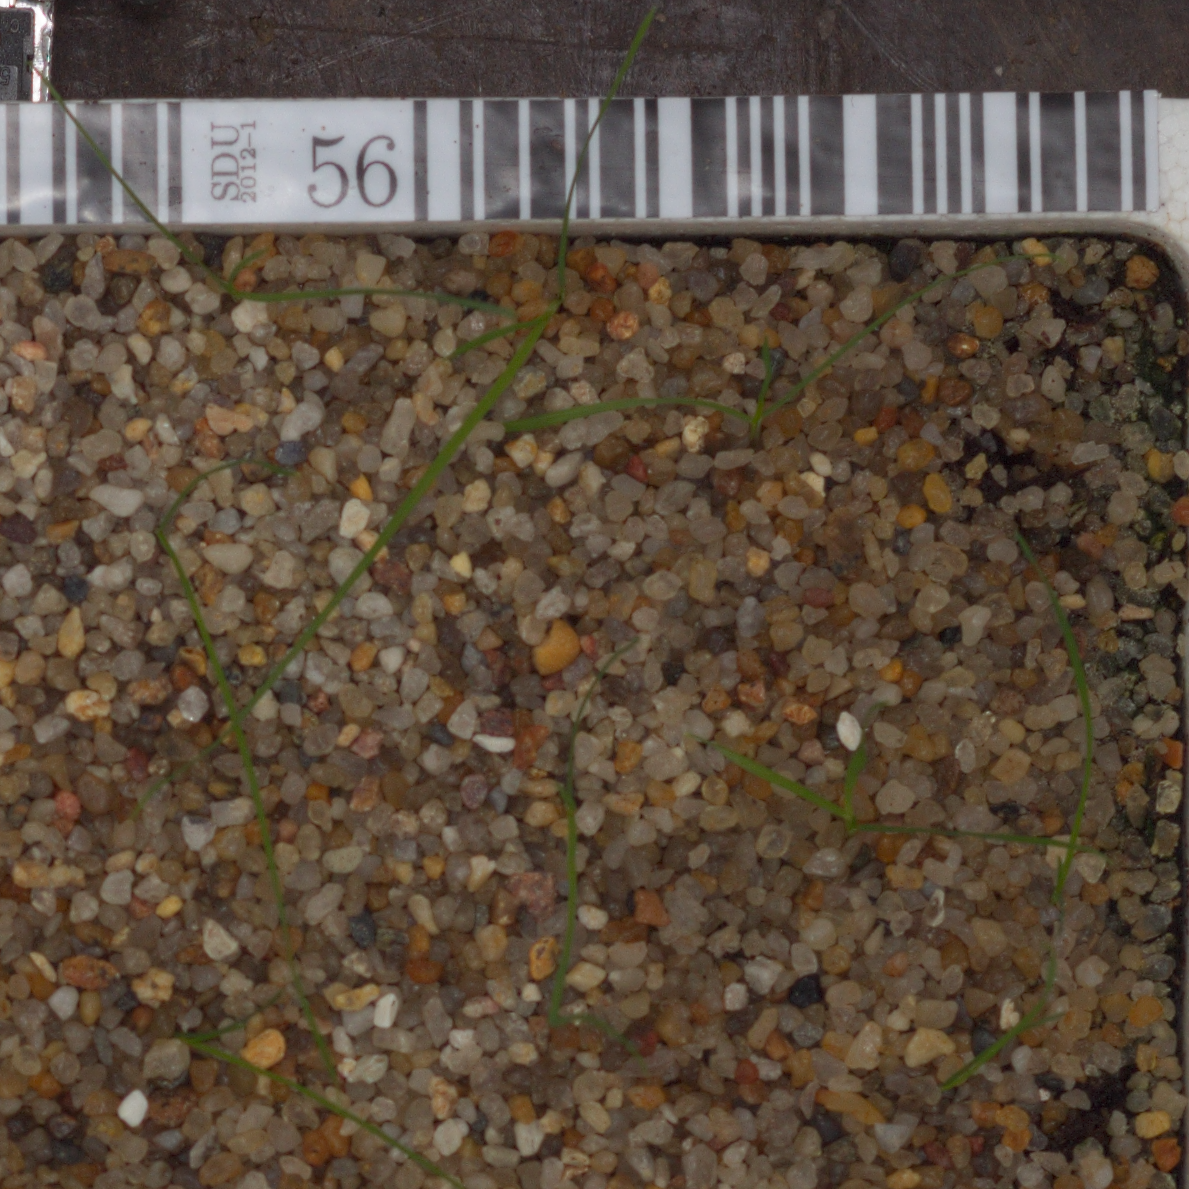
Label: loose_silkybent